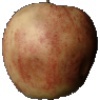
Label: Apple Red 3